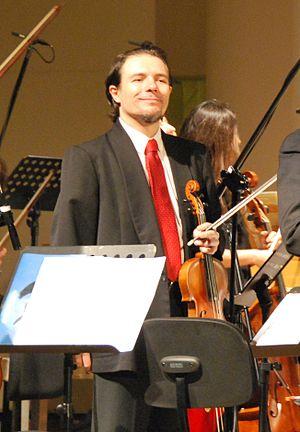
Haim Fabrizio Cipriani est un rabbin progressiste et violoniste italien.